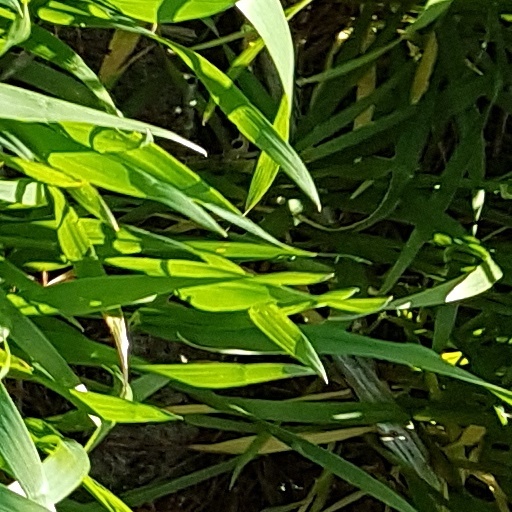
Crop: wheat